Coronation of Bokassa I and Catherine

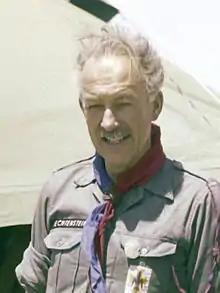
Prince Emanuel of Liechtenstein was the only royal to attend the coronation.

Most of the states at the coronation ceremony were represented by their ambassadors, and a number of countries boycotted the ceremony altogether. Authoritarian African leaders such as Omar Bongo of Gabon, Mobutu Sese Seko of Zaire, and Idi Amin of Uganda found reasons to refuse to visit the Central African Empire for the coronation. Later, in one of his interviews, Bokassa explained their refusals by saying: "They were jealous of me because I had an empire and they didn't."